Florida State University College of Business

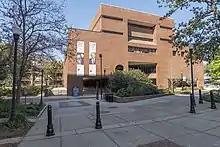
College of Business Rovetta Business Building A

The college's original building was completed in 1958 at a time when the College of Business enrolled roughly 800 students. In 1984, an annex was added, and the entire building was dedicated as the Charles A. Rovetta Business Building. At the time, the college enrolled 3,000 students.